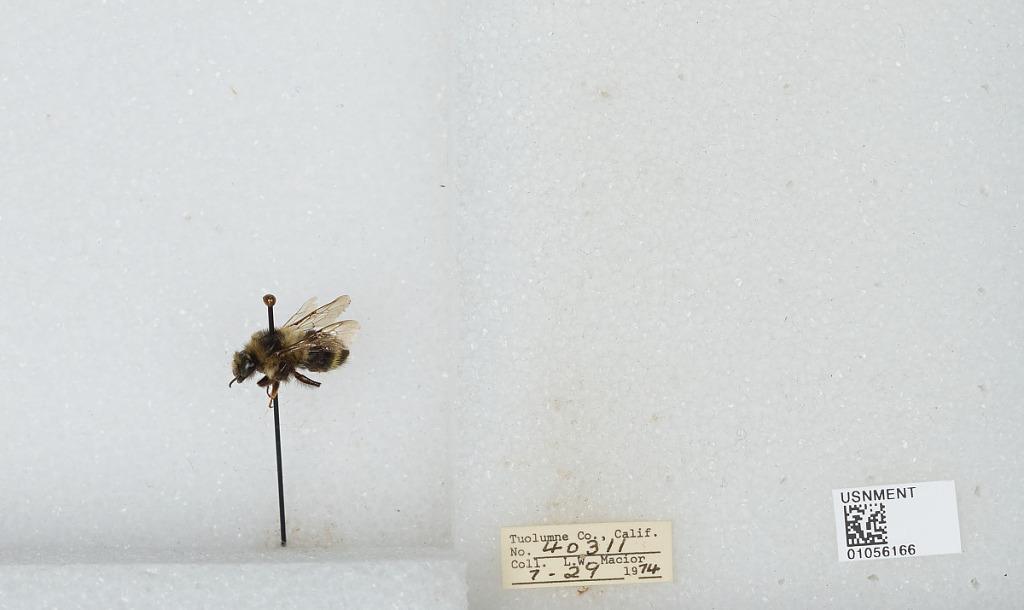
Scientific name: Bombus bifarius nearcticus
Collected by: L. Macior
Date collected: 1974-7-29
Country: United States
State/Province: California
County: Tuolumne
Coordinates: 38.02, -119.94